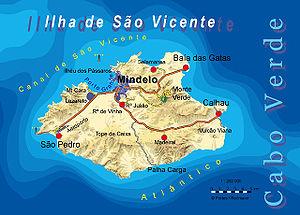
Le phare de Don Luis ou phare de Ilhéu dos Pássaros est un phare situé au sommet de l'île d'Ilhéu dos Pássaros, proche de l'île de São Vicente du groupe des îles de Barlavento, au Cap-Vert.
Le phare de Dona Amélia ou phare de Ponta Machado est un phare situé sur Ponta Machado, proche du village de São Pedro sur l'île de São Vicente du groupe des îles de Barlavento, au Cap-Vert.
São Vicente est la seconde île la plus peuplée des îles du Cap-Vert. Elle se trouve dans le groupe des îles de Barlavento, au nord-est de l'archipel. Le canal de Saint-Vincent la sépare de l'île voisine, l'île de Santo Antão.